Hezekiah

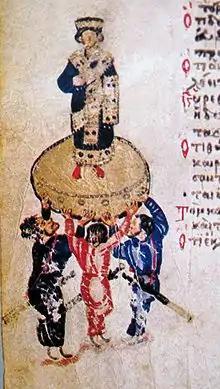
A miniature from the Chludov Psalter

Storage jars with the so-called "LMLK seal" may "demonstrate careful preparations to counter Sennacherib's likely route of invasion" and show "a notable degree of royal control of towns and cities which would facilitate Hezekiah's destruction of rural sacrificial sites and his centralization of worship in Jerusalem". Evidence suggests they were used throughout his 29-year reign.